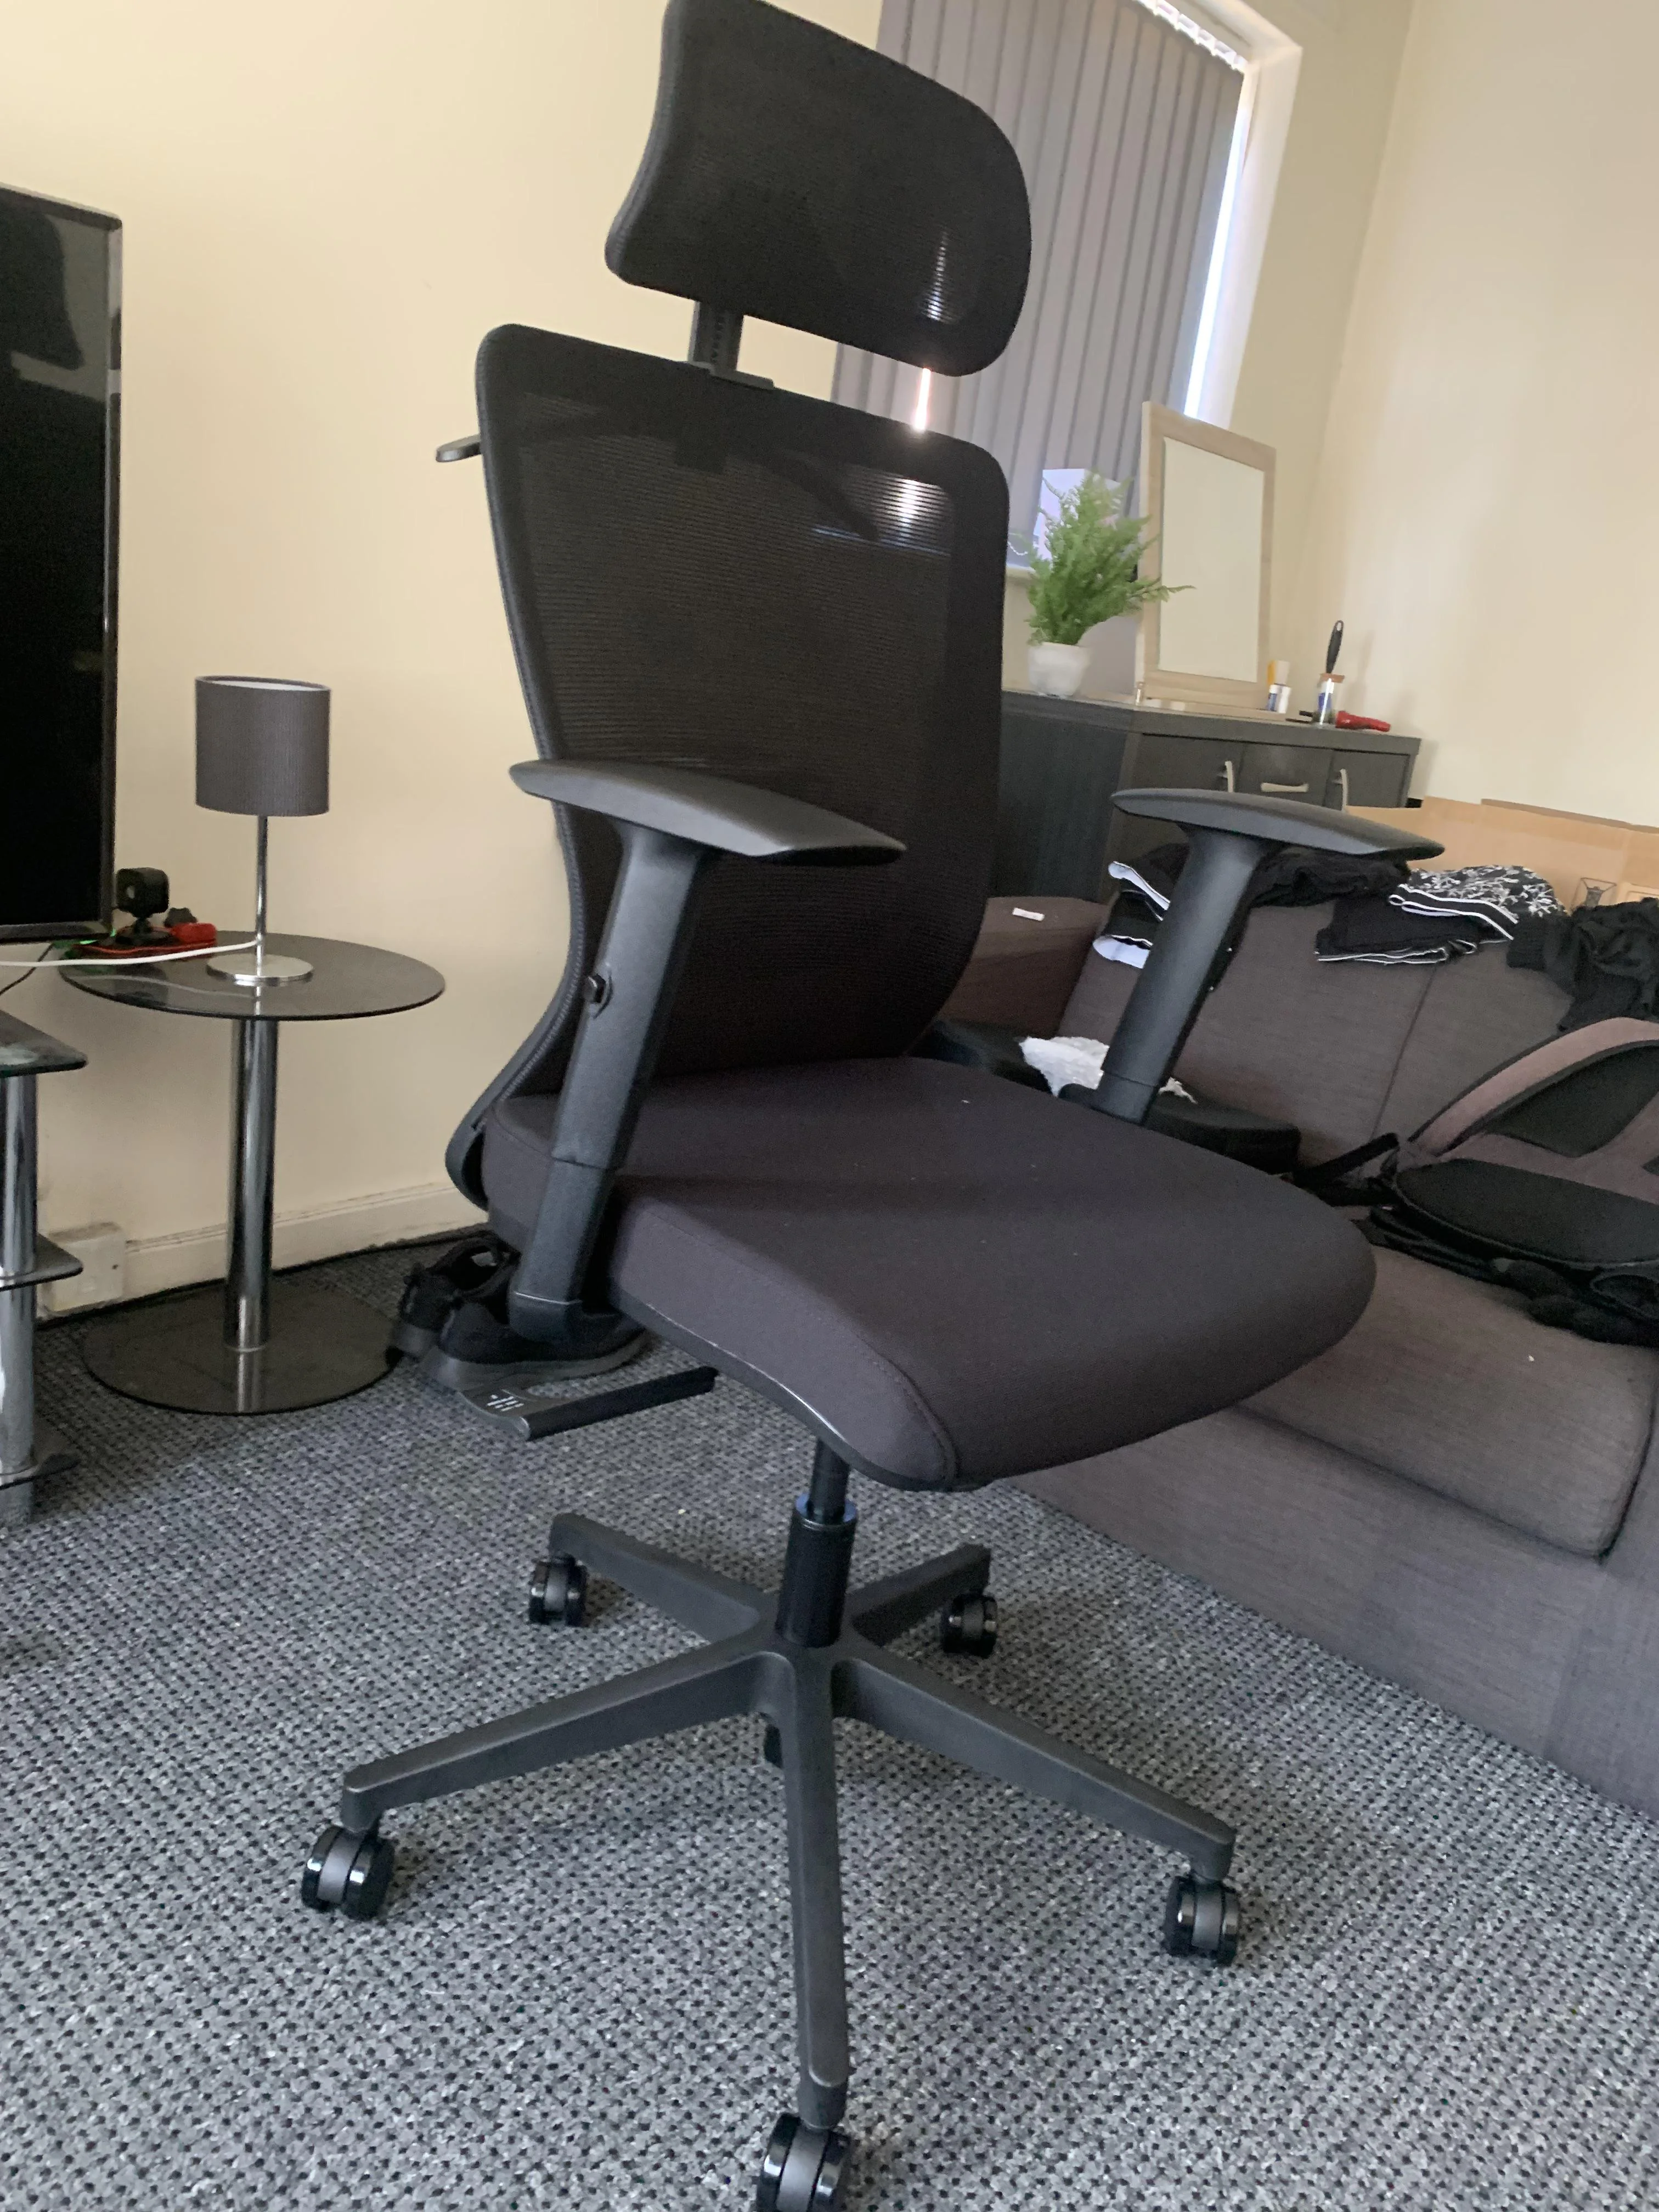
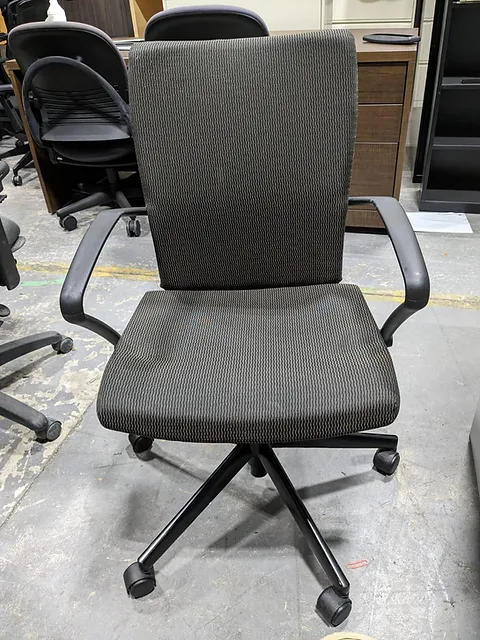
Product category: items_chair
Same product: no